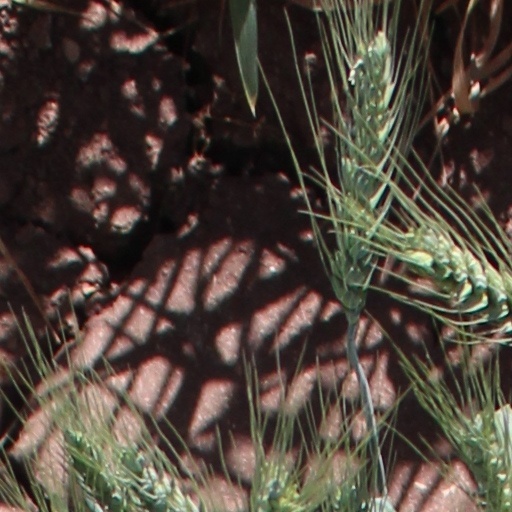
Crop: wheat